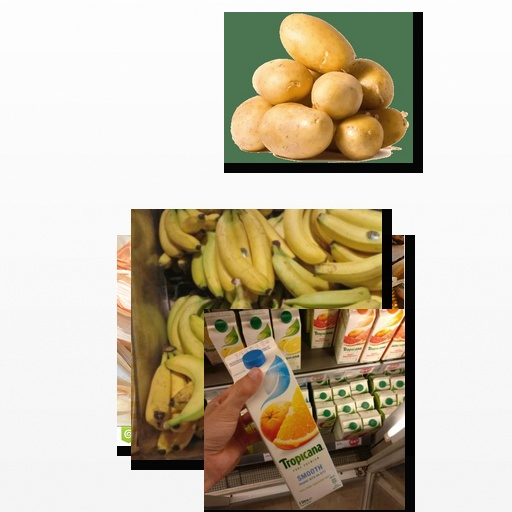
Food items: potato, mixed_juice, corn, banana